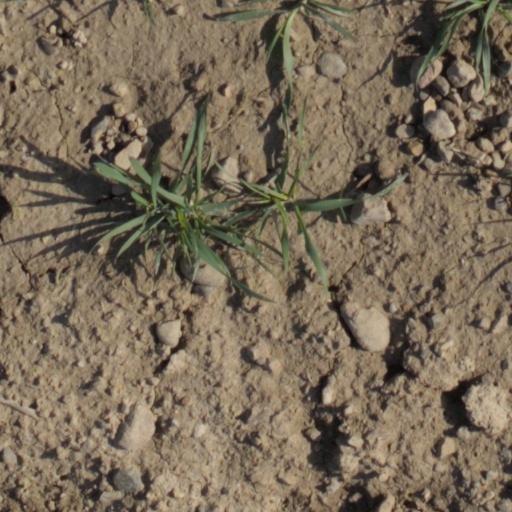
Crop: wheat